Radio Zamaneh

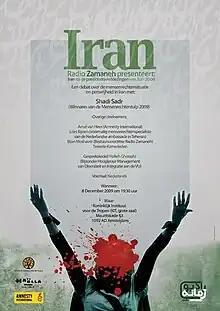
Human Rights and Freedom of Speech Conference, organized by Radio Zamaneh, Tropenmuseum Grand Hall, Amsterdam, December 2009

Since 2006 to 2010 Radio Zamaneh has supported various cultural and human rights projects such as Iranian underground music Festival in Zaandam (2006), Tehran section of Rotterdam Film Festival in Rotterdam (2007), Noor Iranian Film Festival (2008), The documentary "Hayedeh: Legendary Persian Diva" (2009), European tour of Kiosk Band (2010), etc.